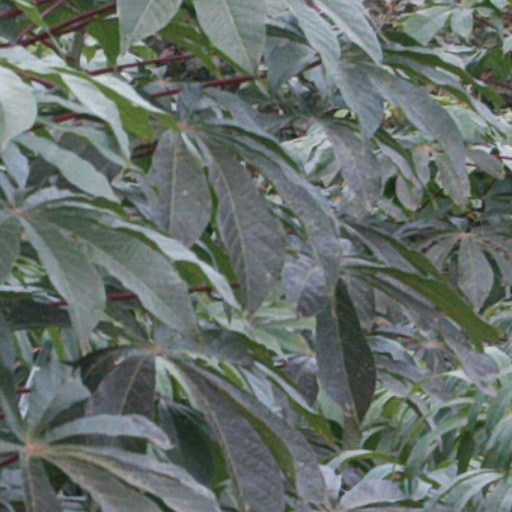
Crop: cassava